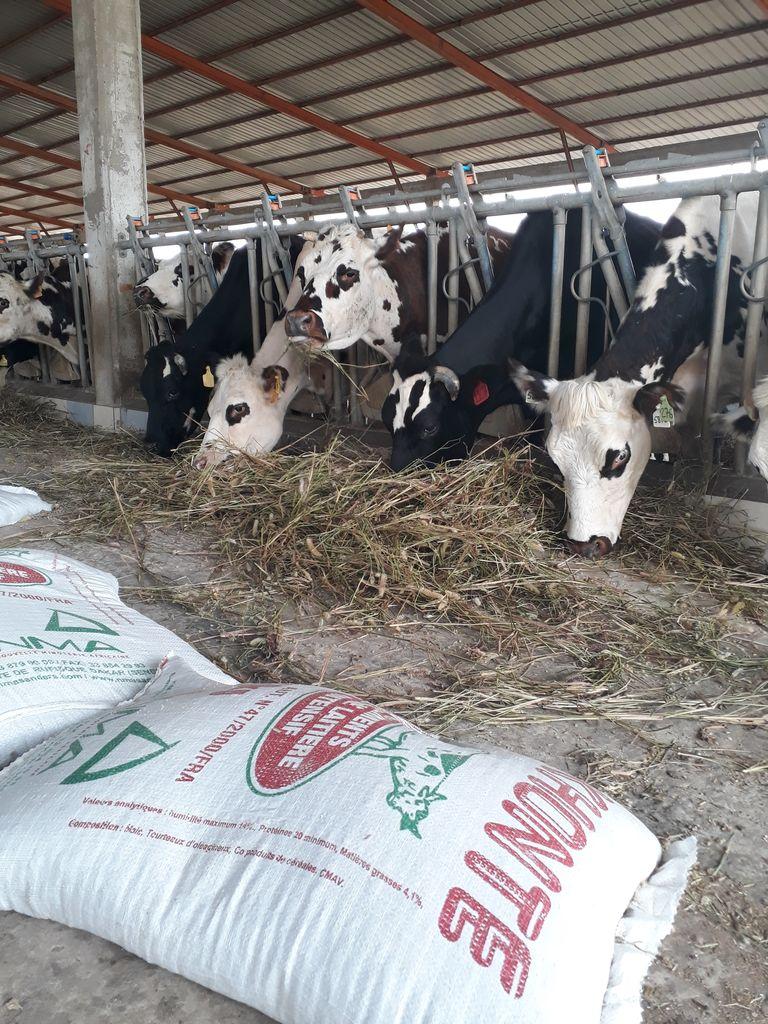
Hawa ni ng'ombe. Ng'ombe hawa ni wale ambao wanawekwa ndani ya nyumba, hawatoki nje kama zile zingine. Naona wamepewa chakula wanakula. Ng'ombe hawa wakikamuliwa wanalete maziwa nyingi sana kuliko wale ambao wanafunguliwa kutembea.